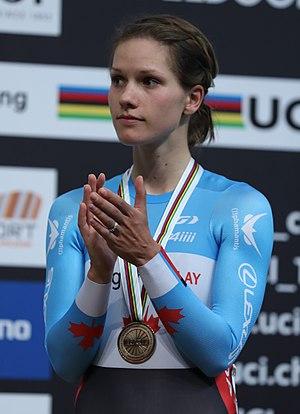
Jasmin Duehring est une coureuse cycliste canadienne, d'origine allemande. Elle pratique le cyclisme sur route et le cyclisme sur piste. En 2012, elle est médaillée de bronze de la poursuite par équipes aux Jeux olympiques à Londres, avec Tara Whitten et Gillian Carleton. Entre 2012 et 2016, elle compte huit médailles aux championnats du monde sur piste - quatre en argent et quatre en bronze - en poursuite par équipes et course aux points.